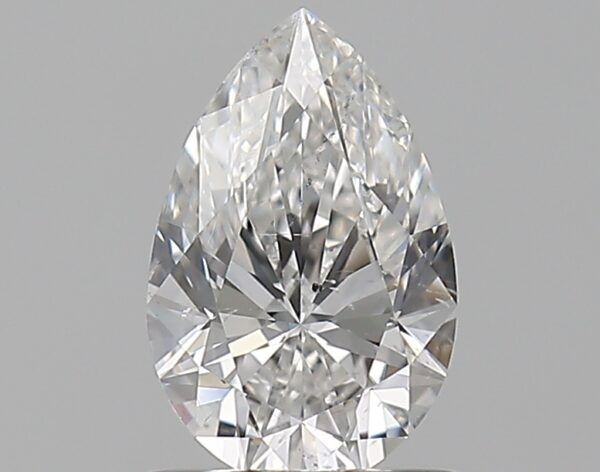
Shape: pear
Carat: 0.75
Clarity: SI1
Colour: F
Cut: EX
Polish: VG
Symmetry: EX
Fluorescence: N
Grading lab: GIA
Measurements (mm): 7.77 x 5.04 x 3.15